William Glackens

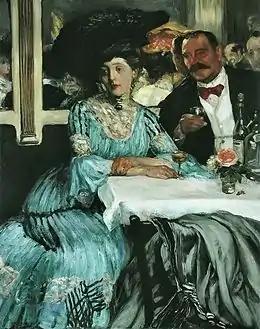
"At Mouquin's" (1905), the Art Institute of Chicago

Glackens' subject matter and style changed throughout his life. Influenced by the work he saw during his time in Europe, from Hals and Manet to Frank Duveneck and the Impressionists, Glackens’ early work uses dark, dramatic colors and slashing, overlapping brushstrokes. He depicted scenes of urban life in Paris and its suburbs and painted the theaters and parks of Manhattan. He continued this style and subject matter for some time until he began to break away from The Eight. At that point, his most common subject matter was landscapes, especially beach scenes. Later Glackens became best known for his portraits, and late in his life he focused on still lifes. Despite the changing subject matter, Glackens’ work was clearly the product of a man who loved the fluid, unrestrained quality of oil on canvas. Forbes Watson asserted that Glackens focused on strong color effects, above all else, because "the color of the world makes him thoroughly happy and to express that happiness in color has become his first and most natural impulse." His paintings are, paradoxically, "haunted by the spectre of happiness, obsessed with the contemplation of joy." In many ways, he was always the gentlest, least radical of the Ashcan artists.